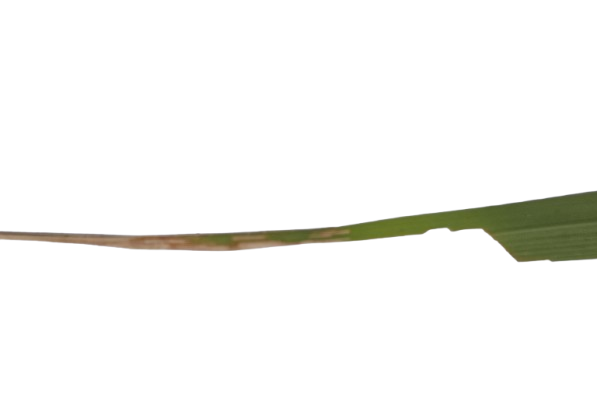
Label: Insect